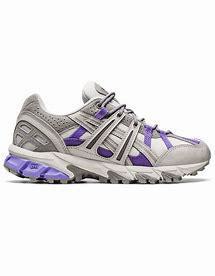
Brand: Asics
Model: Gel Sonoma 15 50